América Invertida

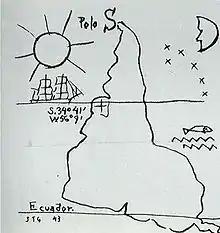

América Invertida is a 1943 pen and ink drawing by the Uruguayan artist Joaquín Torres García.